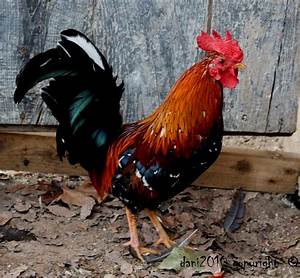
Label: chicken